Cultural depictions of Anne Boleyn

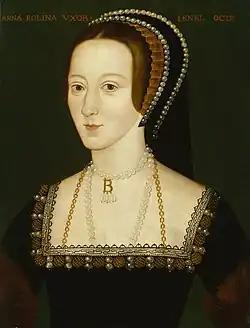
Anne Boleyn

Anne Boleyn, the second wife of King Henry VIII of England, and Queen of England from 1533 until she was beheaded in 1536 for treason (consisting of alleged adultery, including alleged incest with her brother George), has inspired or been mentioned in many artistic and cultural works. The following lists cover various media, enduring works of high art, and recent representations in popular culture, film and fiction. The entries represent portrayals that a reader has a reasonable chance of encountering, rather than a complete catalogue.